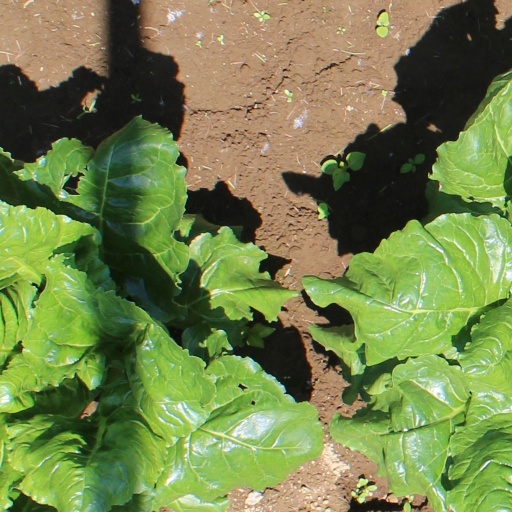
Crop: sugar beet